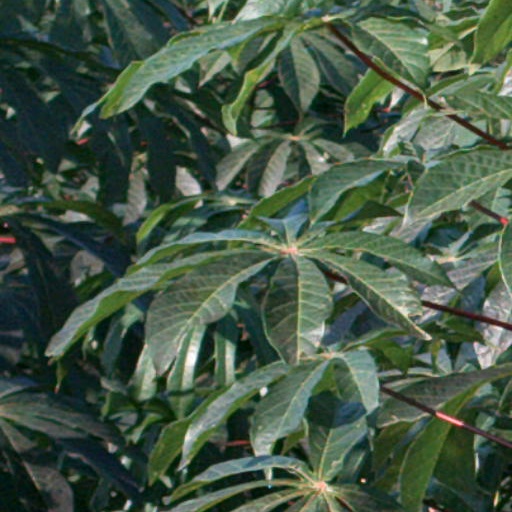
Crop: cassava